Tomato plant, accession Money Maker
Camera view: vertical (180 deg); turntable rotation: 180 degrees
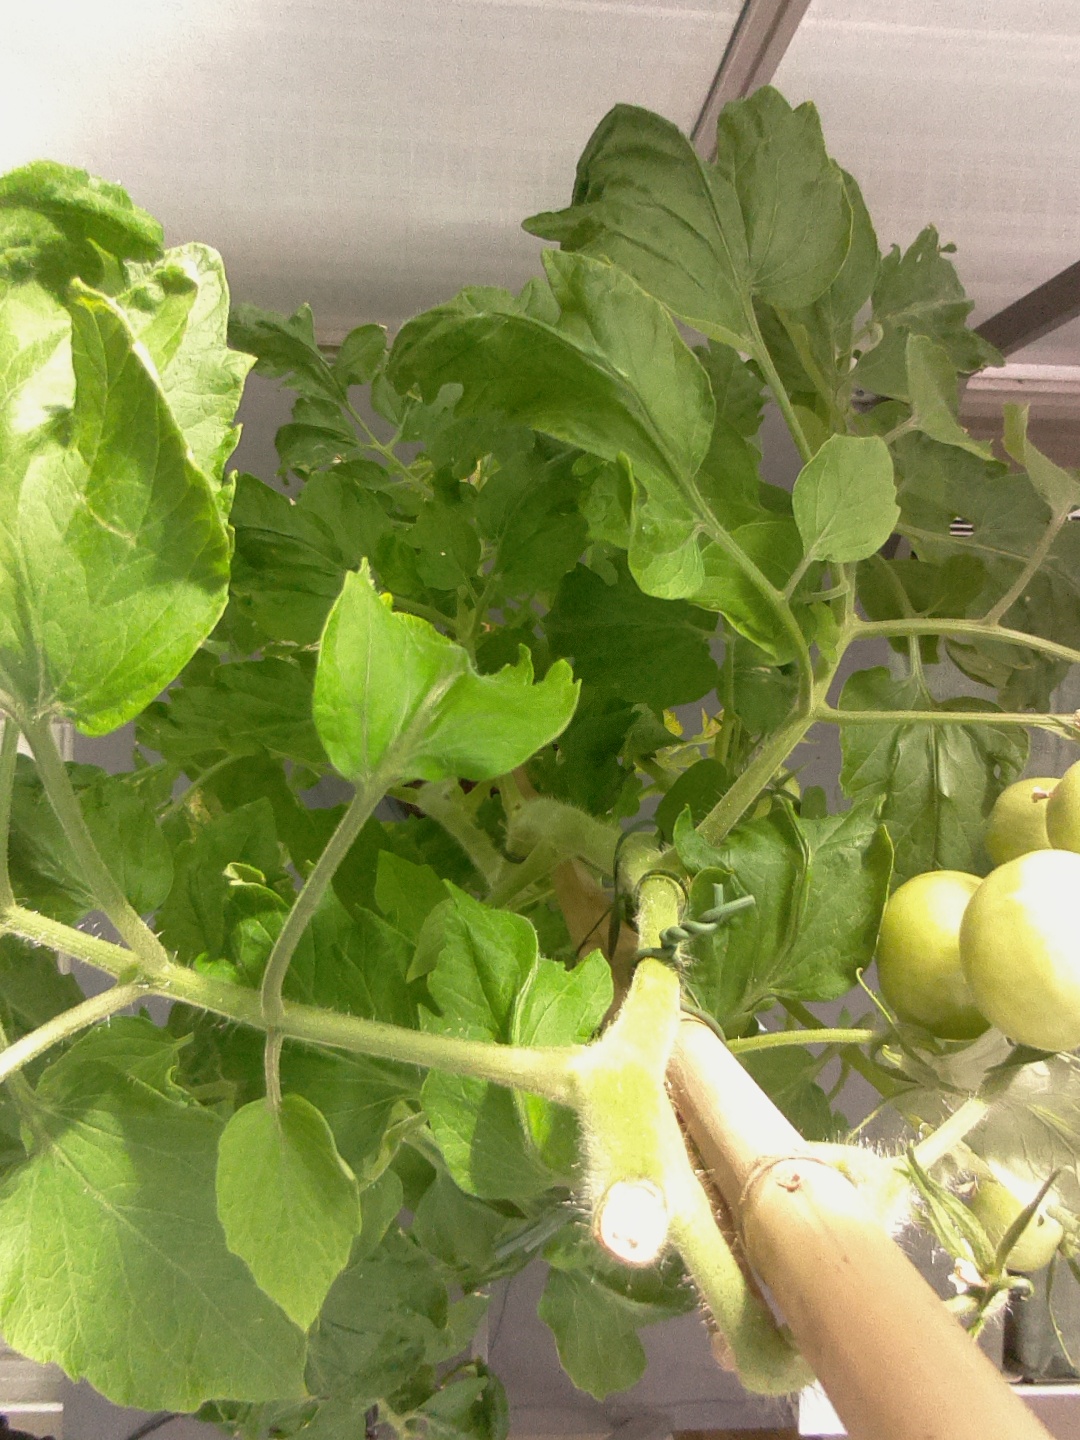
BBCH growth stage 72: 20%-30% of final fruit size